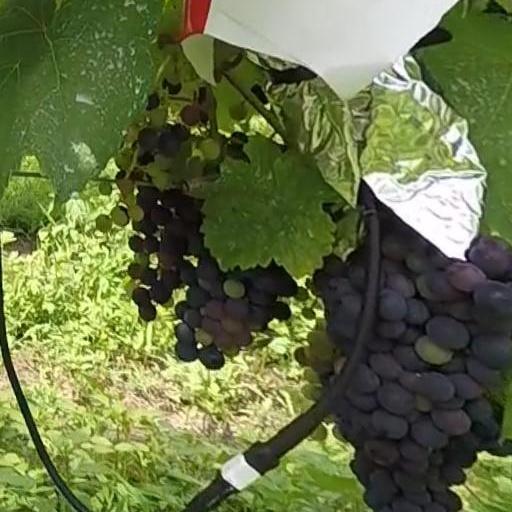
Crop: grape